Dirk Verbeuren

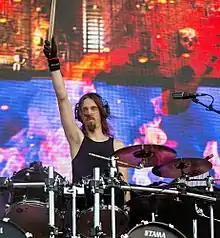
Verbeuren playing with Megadeth in 2016

Verbeuren is endorsed by Tama Drums and sticks, Meinl cymbals, Evans Drumheads, Toontrack software, dB drumshoes and Alien Ears in-ear monitors. He recorded four elaborate MIDI drum packs for Toontrack: "Library of the Extreme: Blasts and Fills", "Death & Thrash", "Fill Insanity" and "Metal Beats" and contributed MIDI tracks to "The Metal Foundry SDX" and "Metal! EZX".